Sara Pichelli

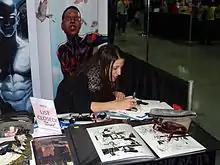
Pichelli sketching at the New York Comic Con

Pichelli was born in Porto Sant'Elpidio, Italy. She began her career in animation, working as a storyboard artist, animator and character designer. She said of this work, "It wasn't really for me. I felt like a tiny cog in a machine." She started working in the comic book industry after meeting comics artist David Messina. Prior to that, she was not particularly interested in comics and preferred animated films and anime. She worked as a layout assistant for Messina and worked on such titles as the "Star Trek" comic book series produced by IDW Publishing, including such editions as "" and "". In 2008 she submitted her work to the Chesterquest international talent search and was named one of the finalists by Marvel Comics editor C. B. Cebulski, which led to her working for Marvel. She illustrates for Marvel from her home in Rome.